Bogotá

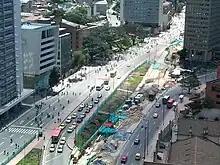
Ciclovía in Bogotá

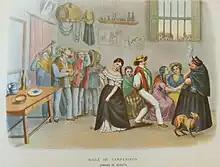
"Dance of peasants of Bogotá savanna", 1878, by Ramón Torres Méndez. Museo de la Independencia Casa del Florero.

The ethnic composition of the city's population includes a minority of Afro-Colombian people (0.9%) and Indigenous people (0.3%); 98.8% of the population lists no ethnic affiliation, being mostly Whites and Mestizos.